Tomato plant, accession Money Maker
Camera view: bottom (45 deg); turntable rotation: 150 degrees
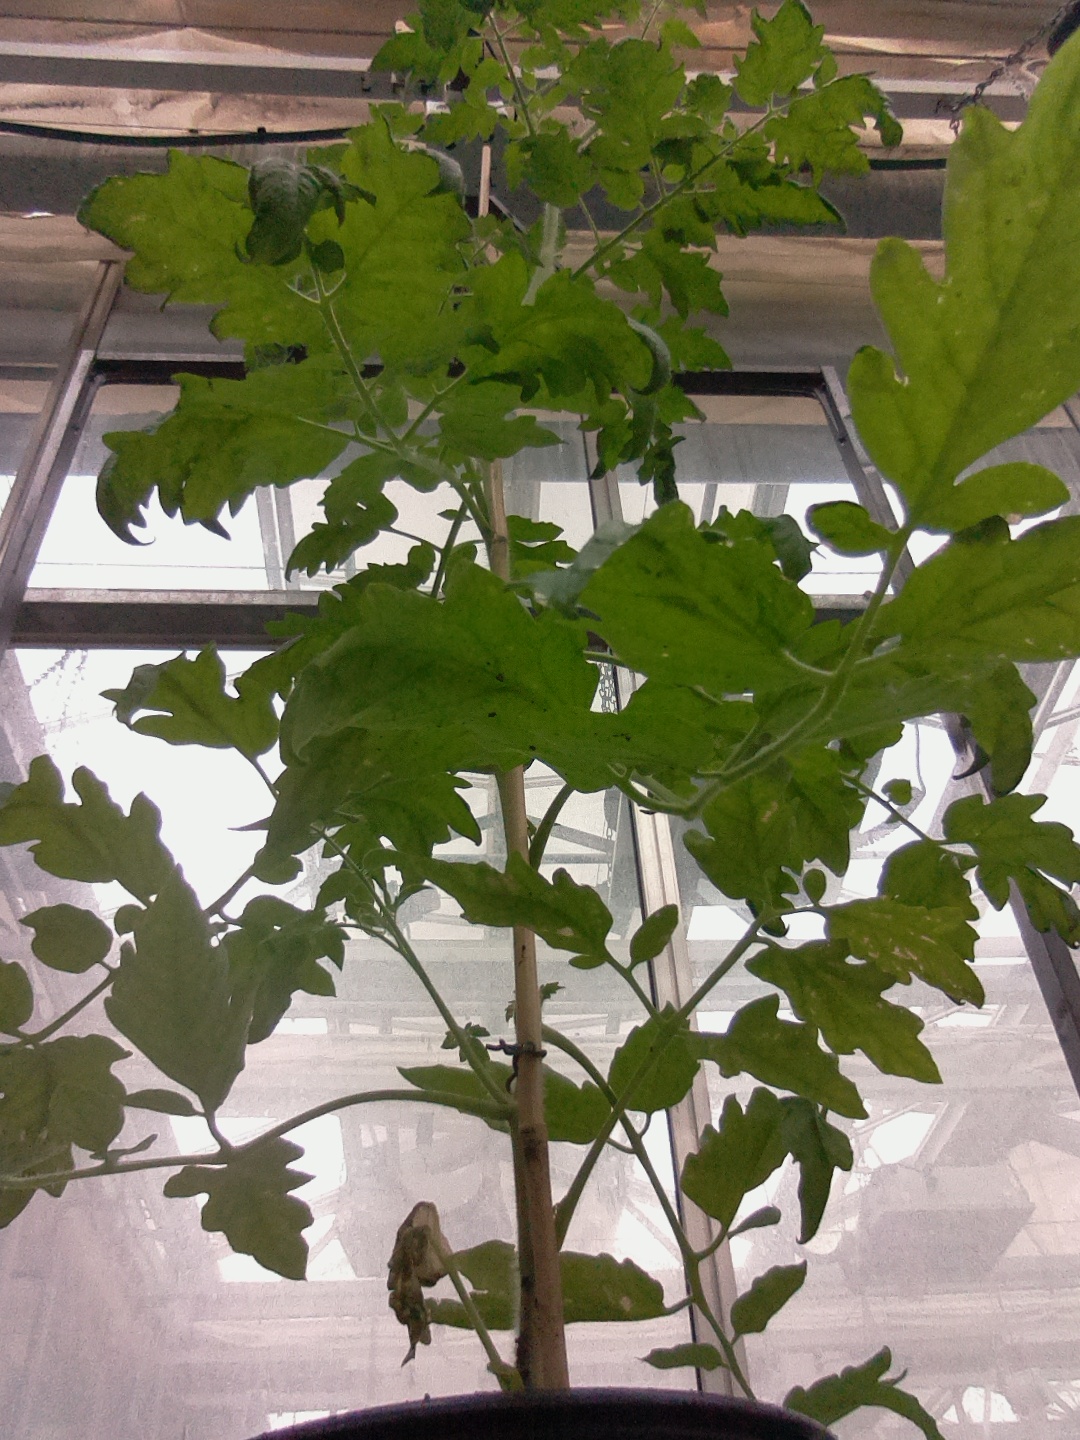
BBCH growth stage 65: Full flowering, 50%-60% of flowers open, first petals falling